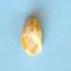
Maize quality: Bad